Michael Lington

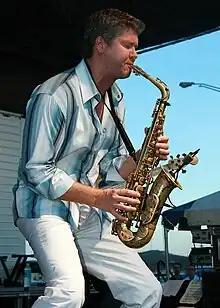
Michael Lington at 2007 Guantanamo Bay Jazzfest

Michael Lington (born June 11, 1969) is a Danish contemporary saxophonist, songwriter, producer, recording artist and a purveyor of soul and contemporary jazz.